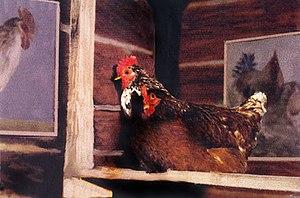
Jacek Tylicki, né en 1951 à Sopot, est un artiste contemporain américain d'origine polonaise. Un des représentants de l’art conceptuel. Dans son projet lancé en 1973, il s’est servi, d’une façon directe de la nature en tant que médium créateur. Ainsi, lors de ses nombreux voyages, il continue à réaliser le cycle de travaux intitulé Natural Art.